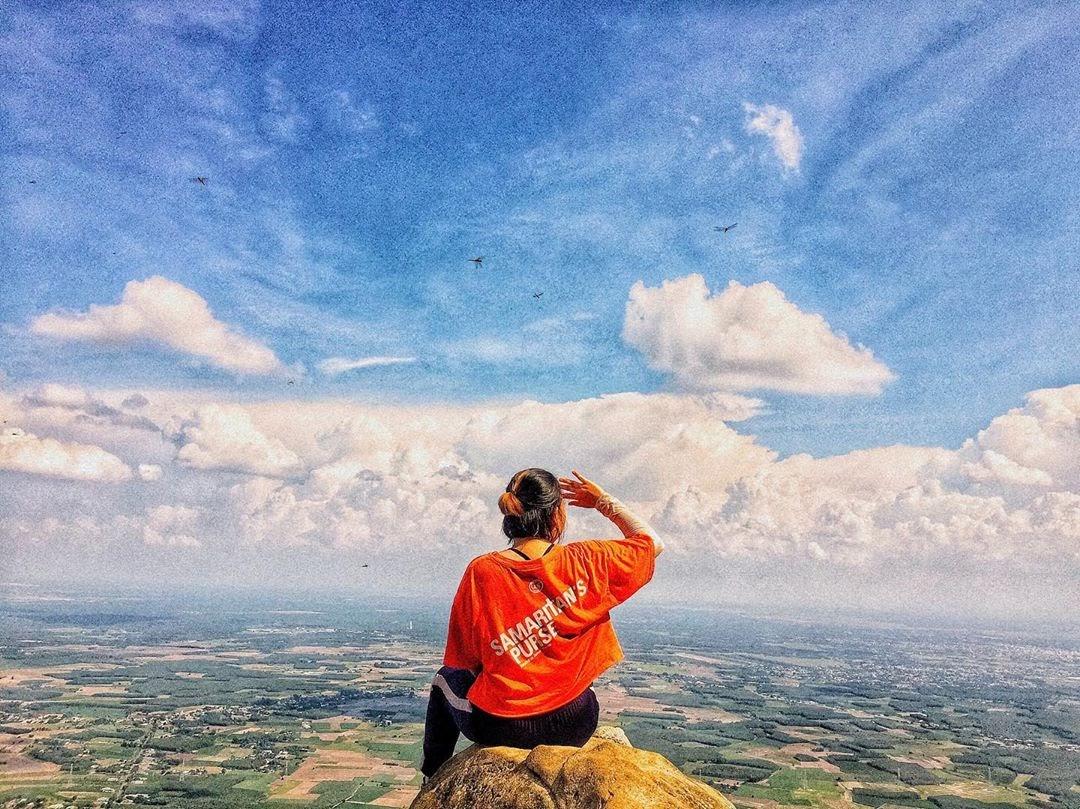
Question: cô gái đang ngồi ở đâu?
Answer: cô gái đang ngồi trên một mỏn đá trên núi